Fan Dance (exercise)

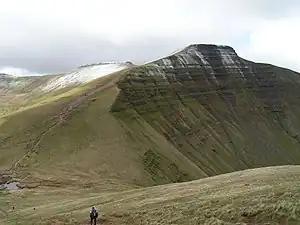
Pen y Fan above sea-level. The location for the Fan Dance.

The Fan Dance ( Exercise High Walk) is part of the Fitness and Navigation phase of the selection process for the United Kingdom's Special Forces, as well as 16 Air Assault Brigade's Pathfinder Platoon and as part of Platoon Commanders' Battle Course (PCBC) for all British Infantry Officers.